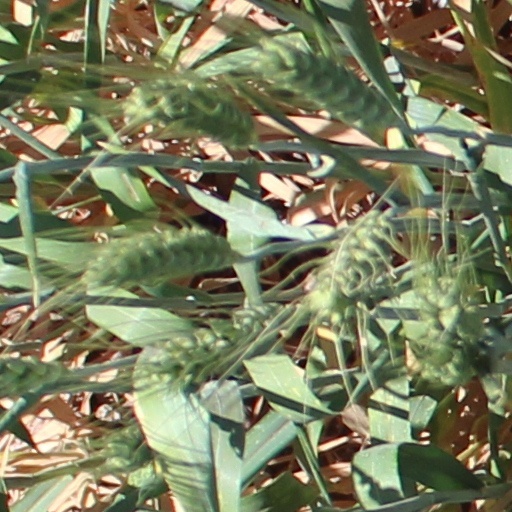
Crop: wheat